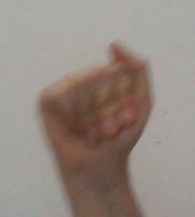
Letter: saad